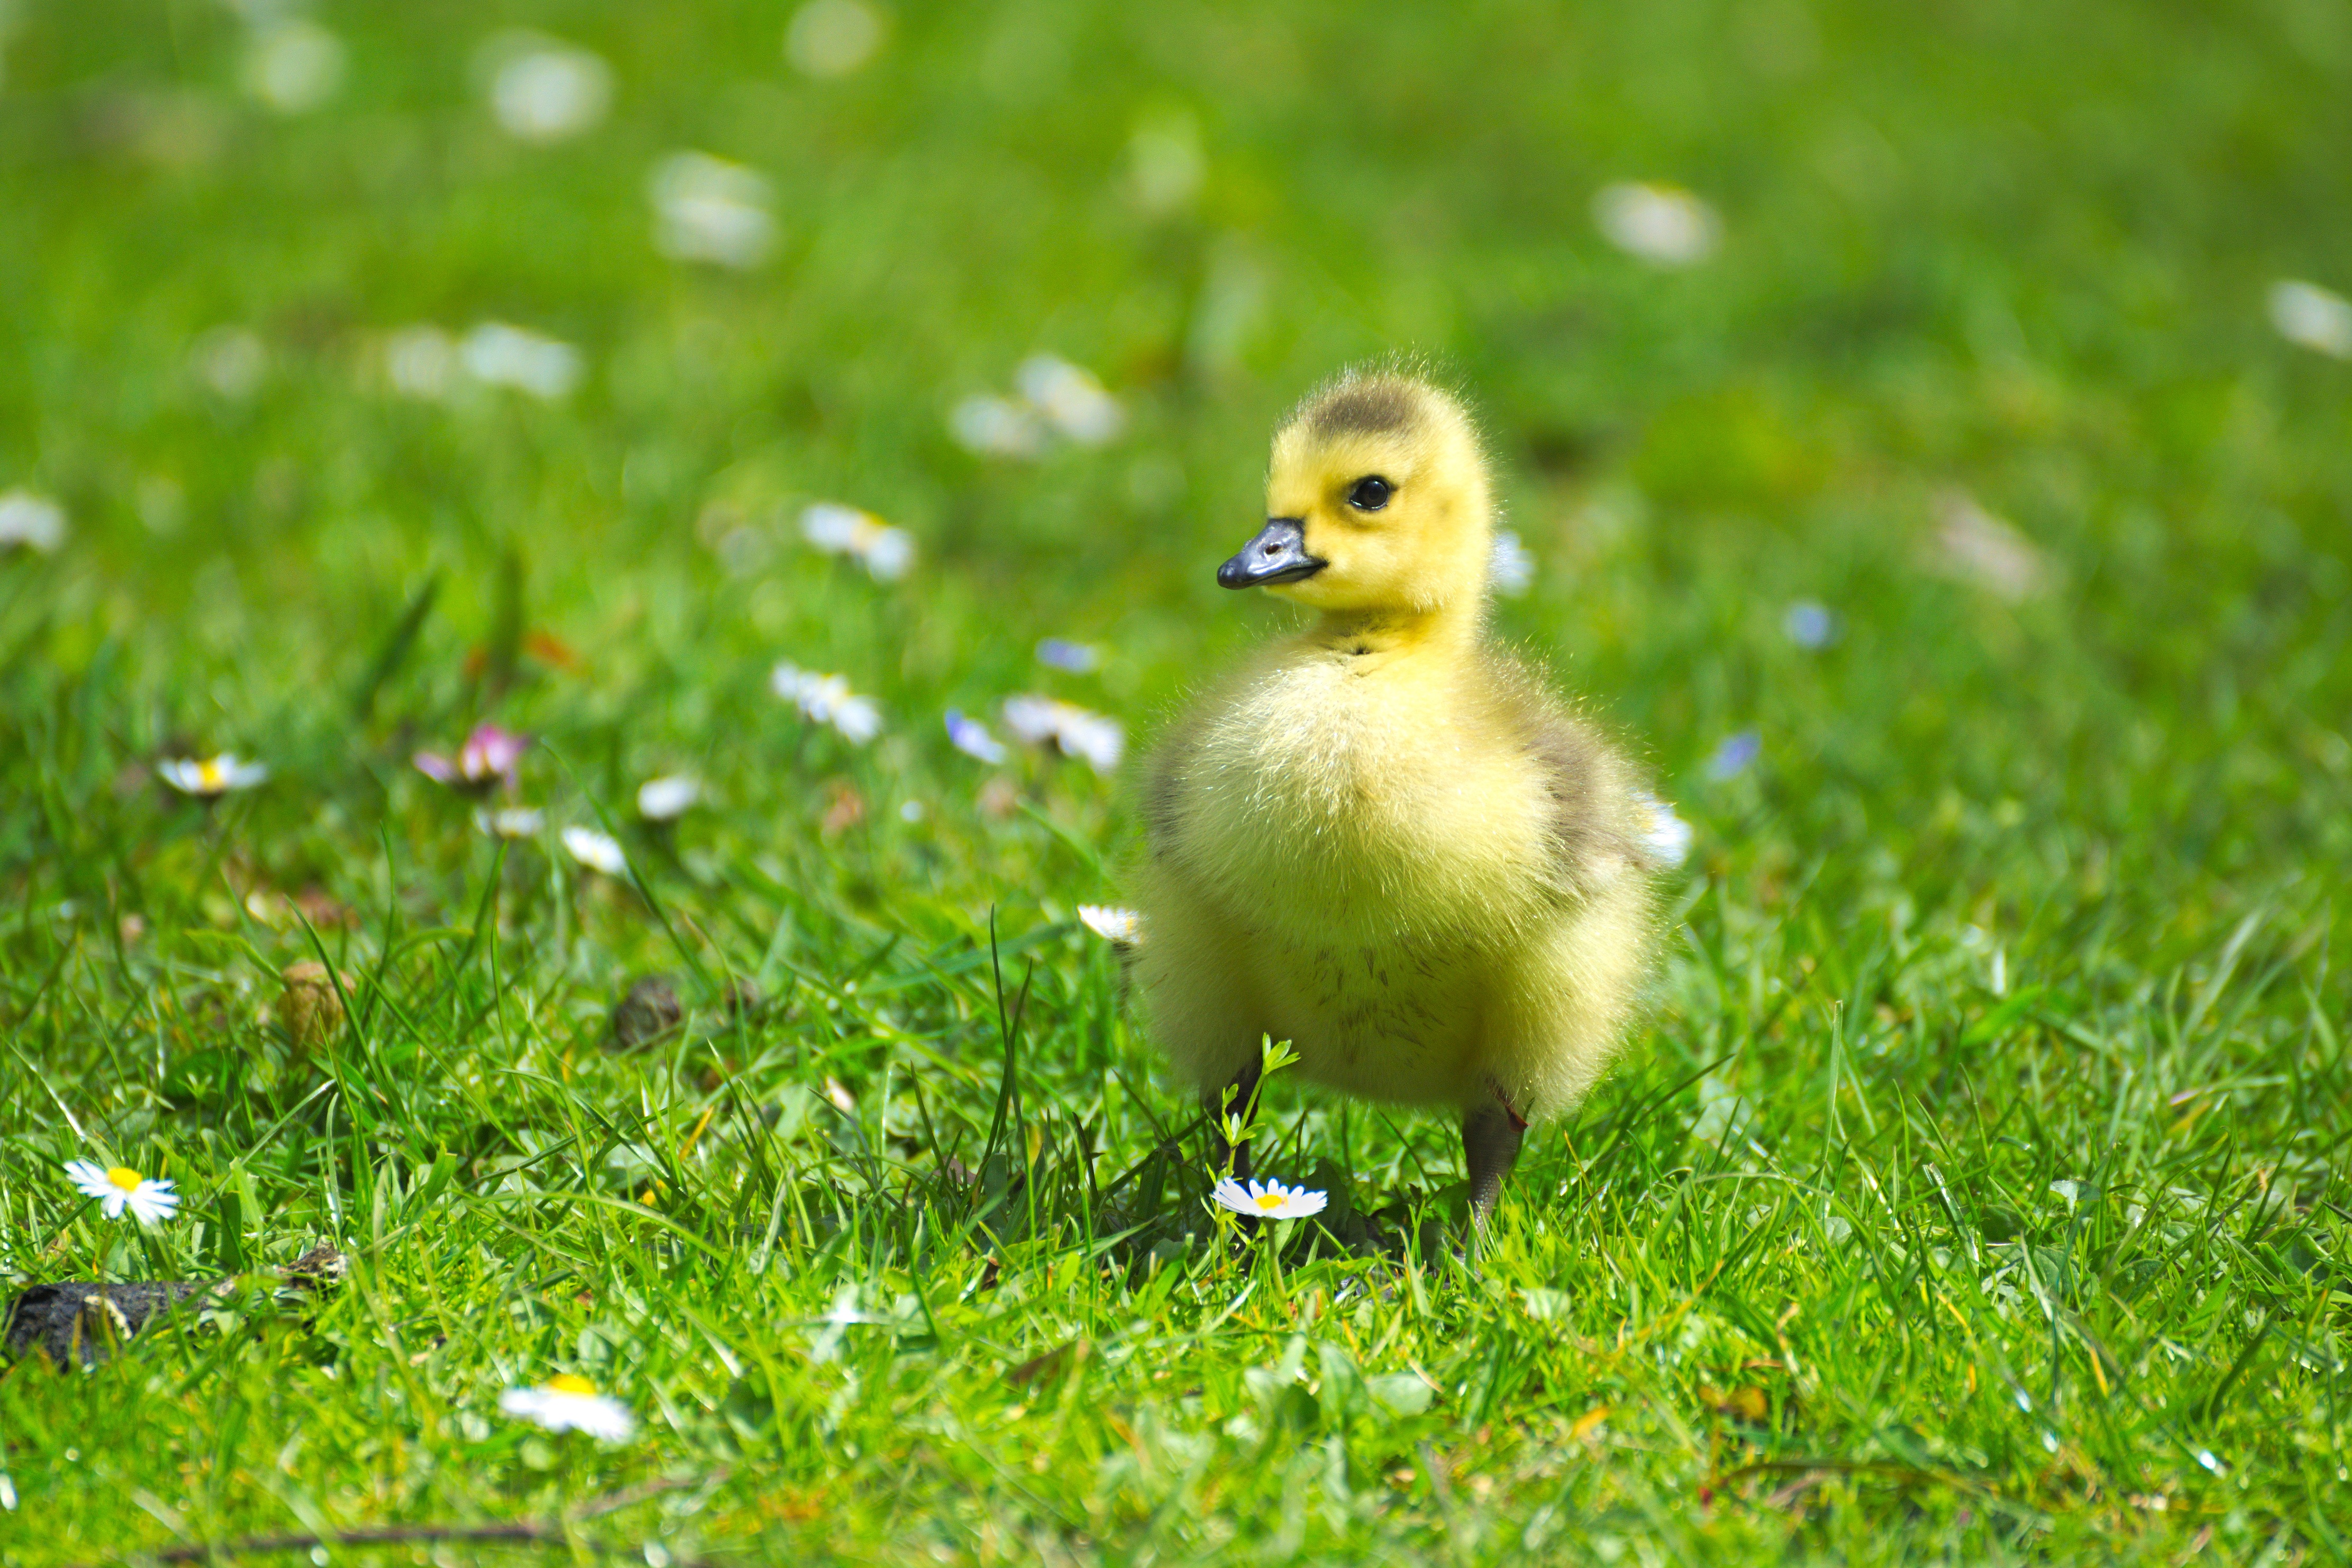
nature, grass, bird, lawn, meadow, prairie, flower, daisy, wildlife, green, fluffy, beak, fauna, duck, animals, goose, vertebrate, waterfowl, chicks, water bird, gaensekuecken, ducks geese and swans